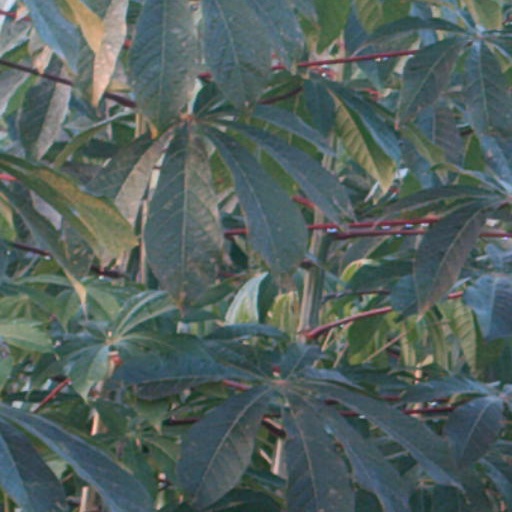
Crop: cassava